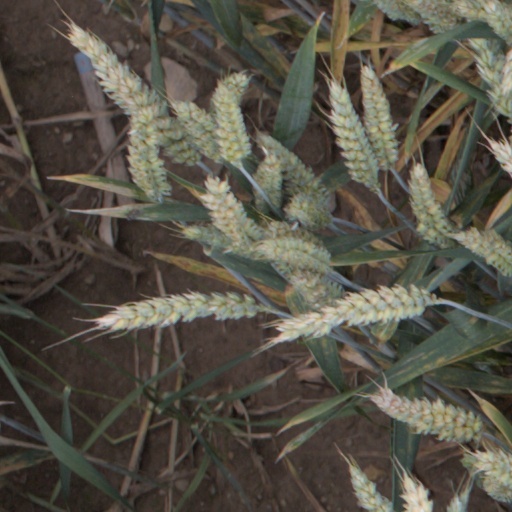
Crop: wheat